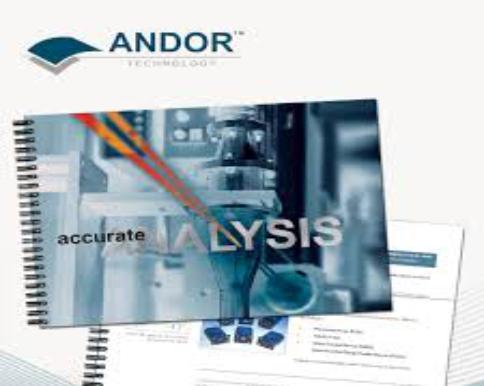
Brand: andor technology
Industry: Electronic